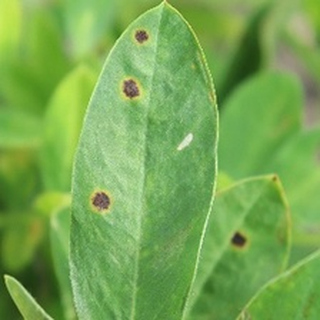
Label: groundnut_early_leaf_spot